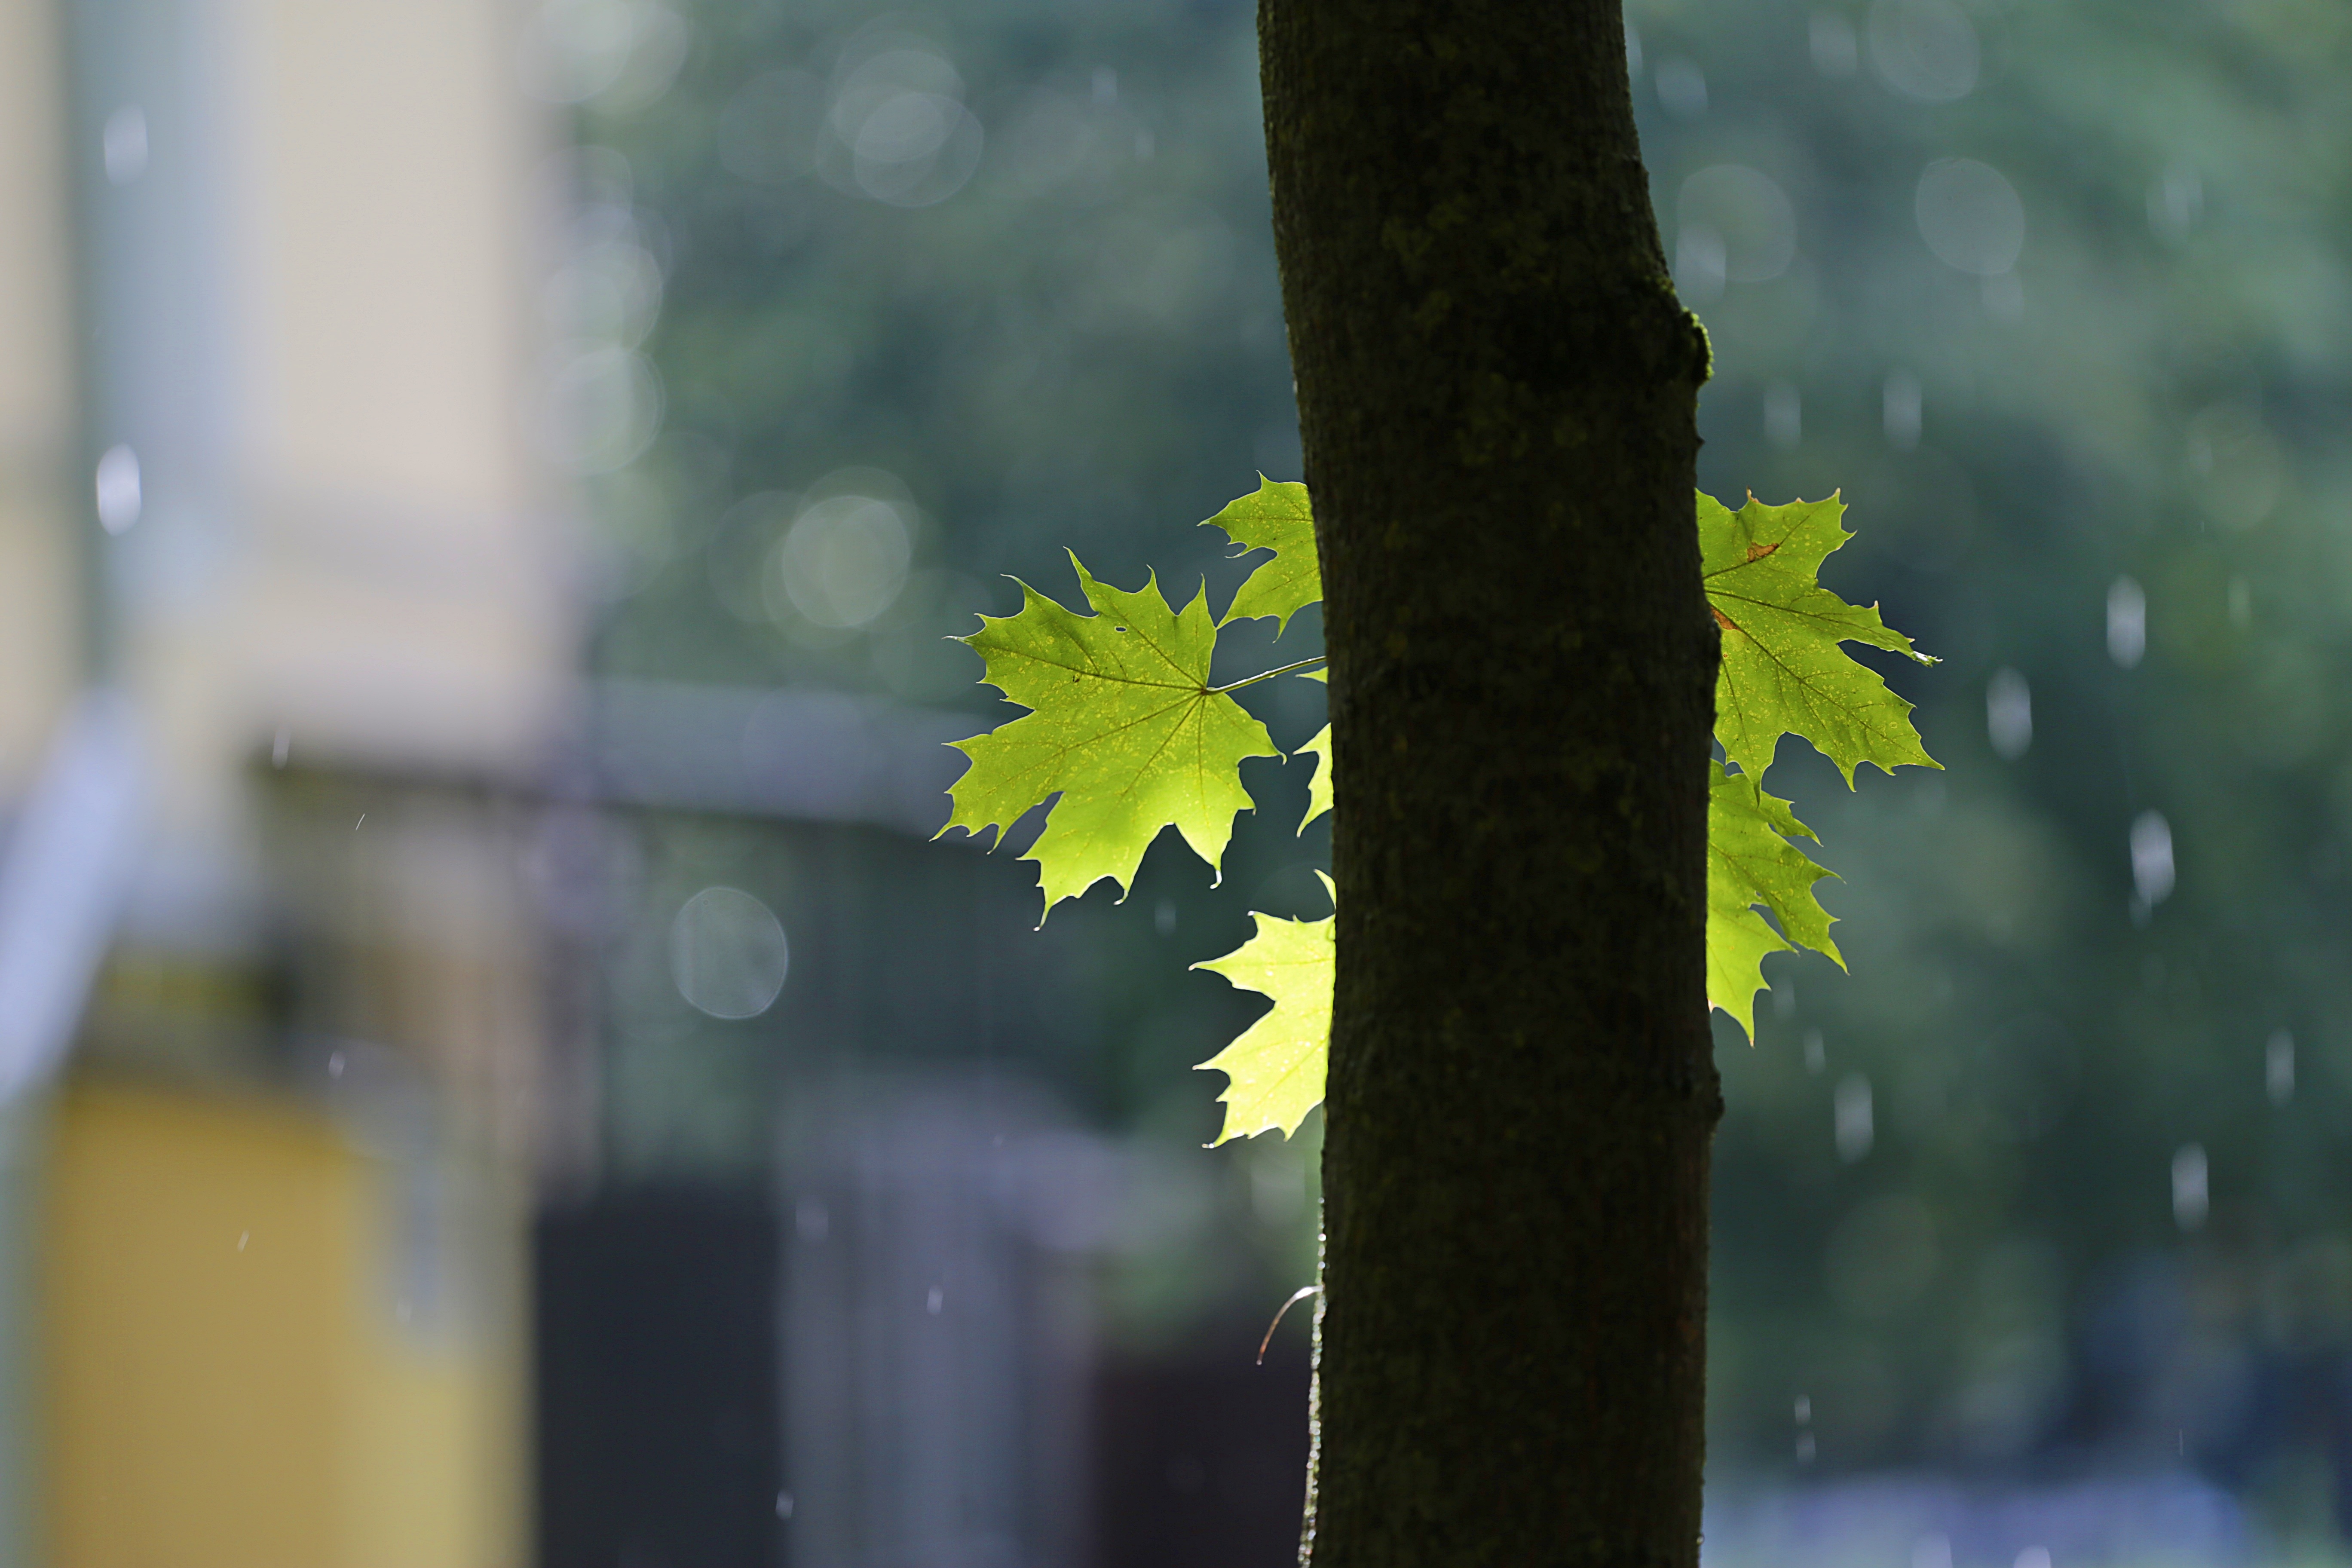
tree, water, nature, grass, branch, light, blur, plant, sun, street, sunlight, morning, rain, leaf, flower, wet, transport, green, reflection, autumn, weather, yellow, closeup, season, maple, close up, transparent, leaves, drops, selective, macro photography, within, defocused, plant stem, woody plant